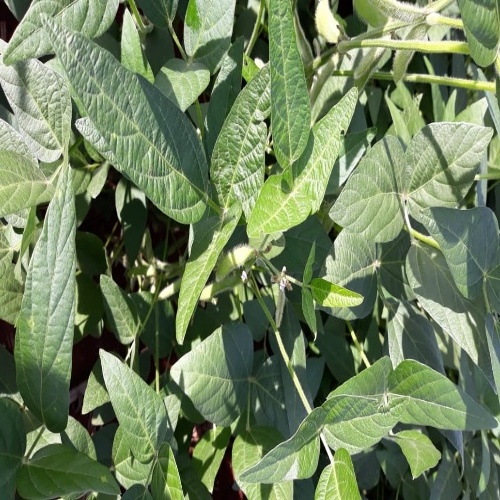
Label: Healthy